1806 Edirne incident

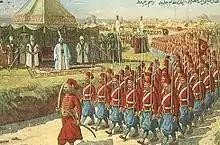
New Order troops on parade

The 1806 Edirne incident was an armed confrontation between the New Order troops of Ottoman Sultan Selim III and a coalition of Balkan magnates, Ayans, and the region's Janissary garrisons that occurred in Edirne and elsewhere in Thrace throughout the summer of 1806. The cause of the incident was Selim III's attempt to expand the New Order's permanent presence into Rumelia through the establishment of New Order barracks in the region's cities. The ultimate outcome of the confrontation was the retreat of imperial forces back to Istanbul and to Anatolia, constituting a deathblow to Selim III's ambitions of expanding his reformed army, as well as a major blow to his legitimacy. The outcome of the Edirne incident would play no small part in his deposition the following May.